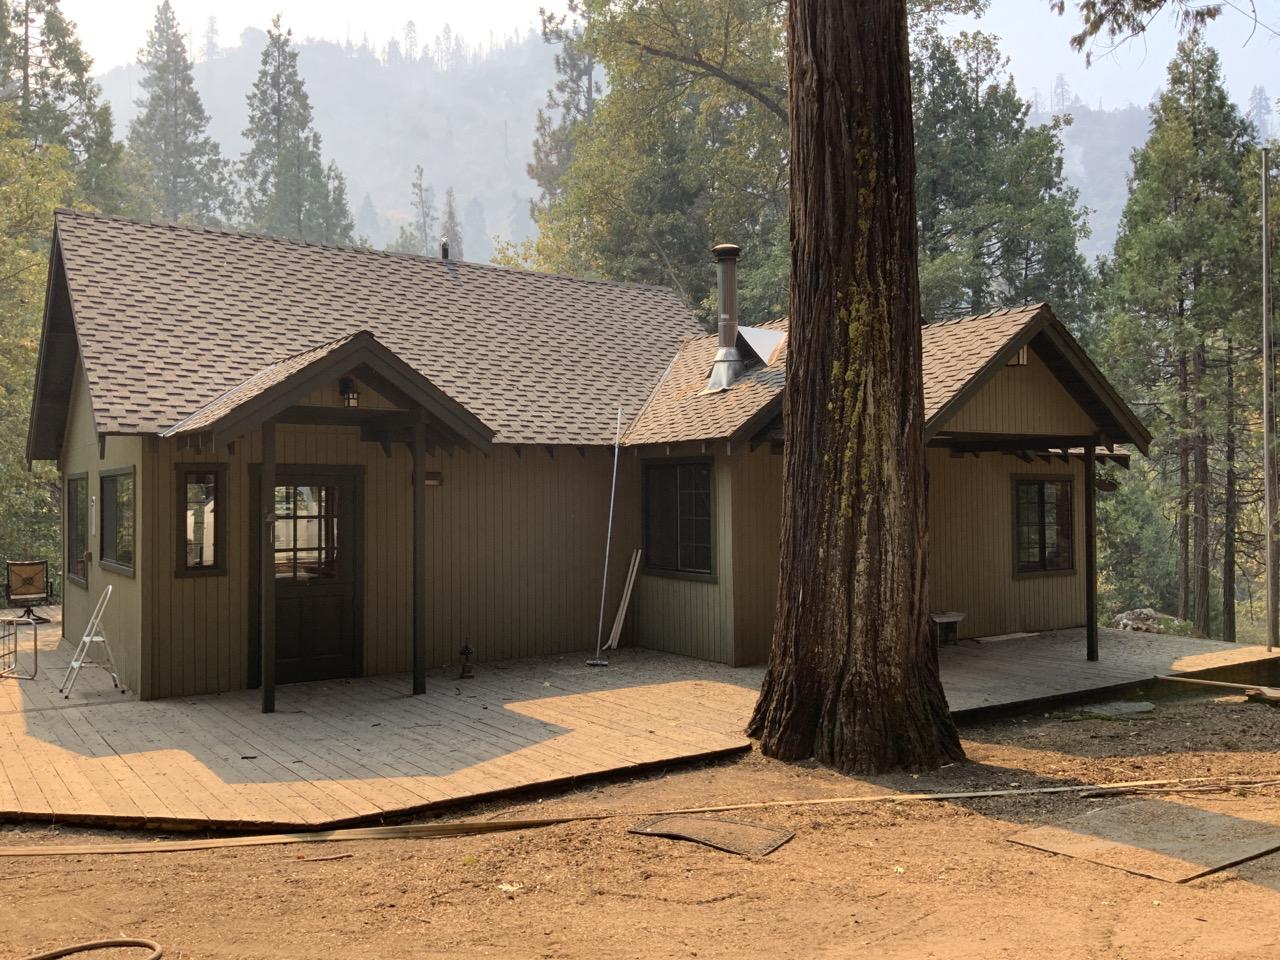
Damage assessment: no_damage